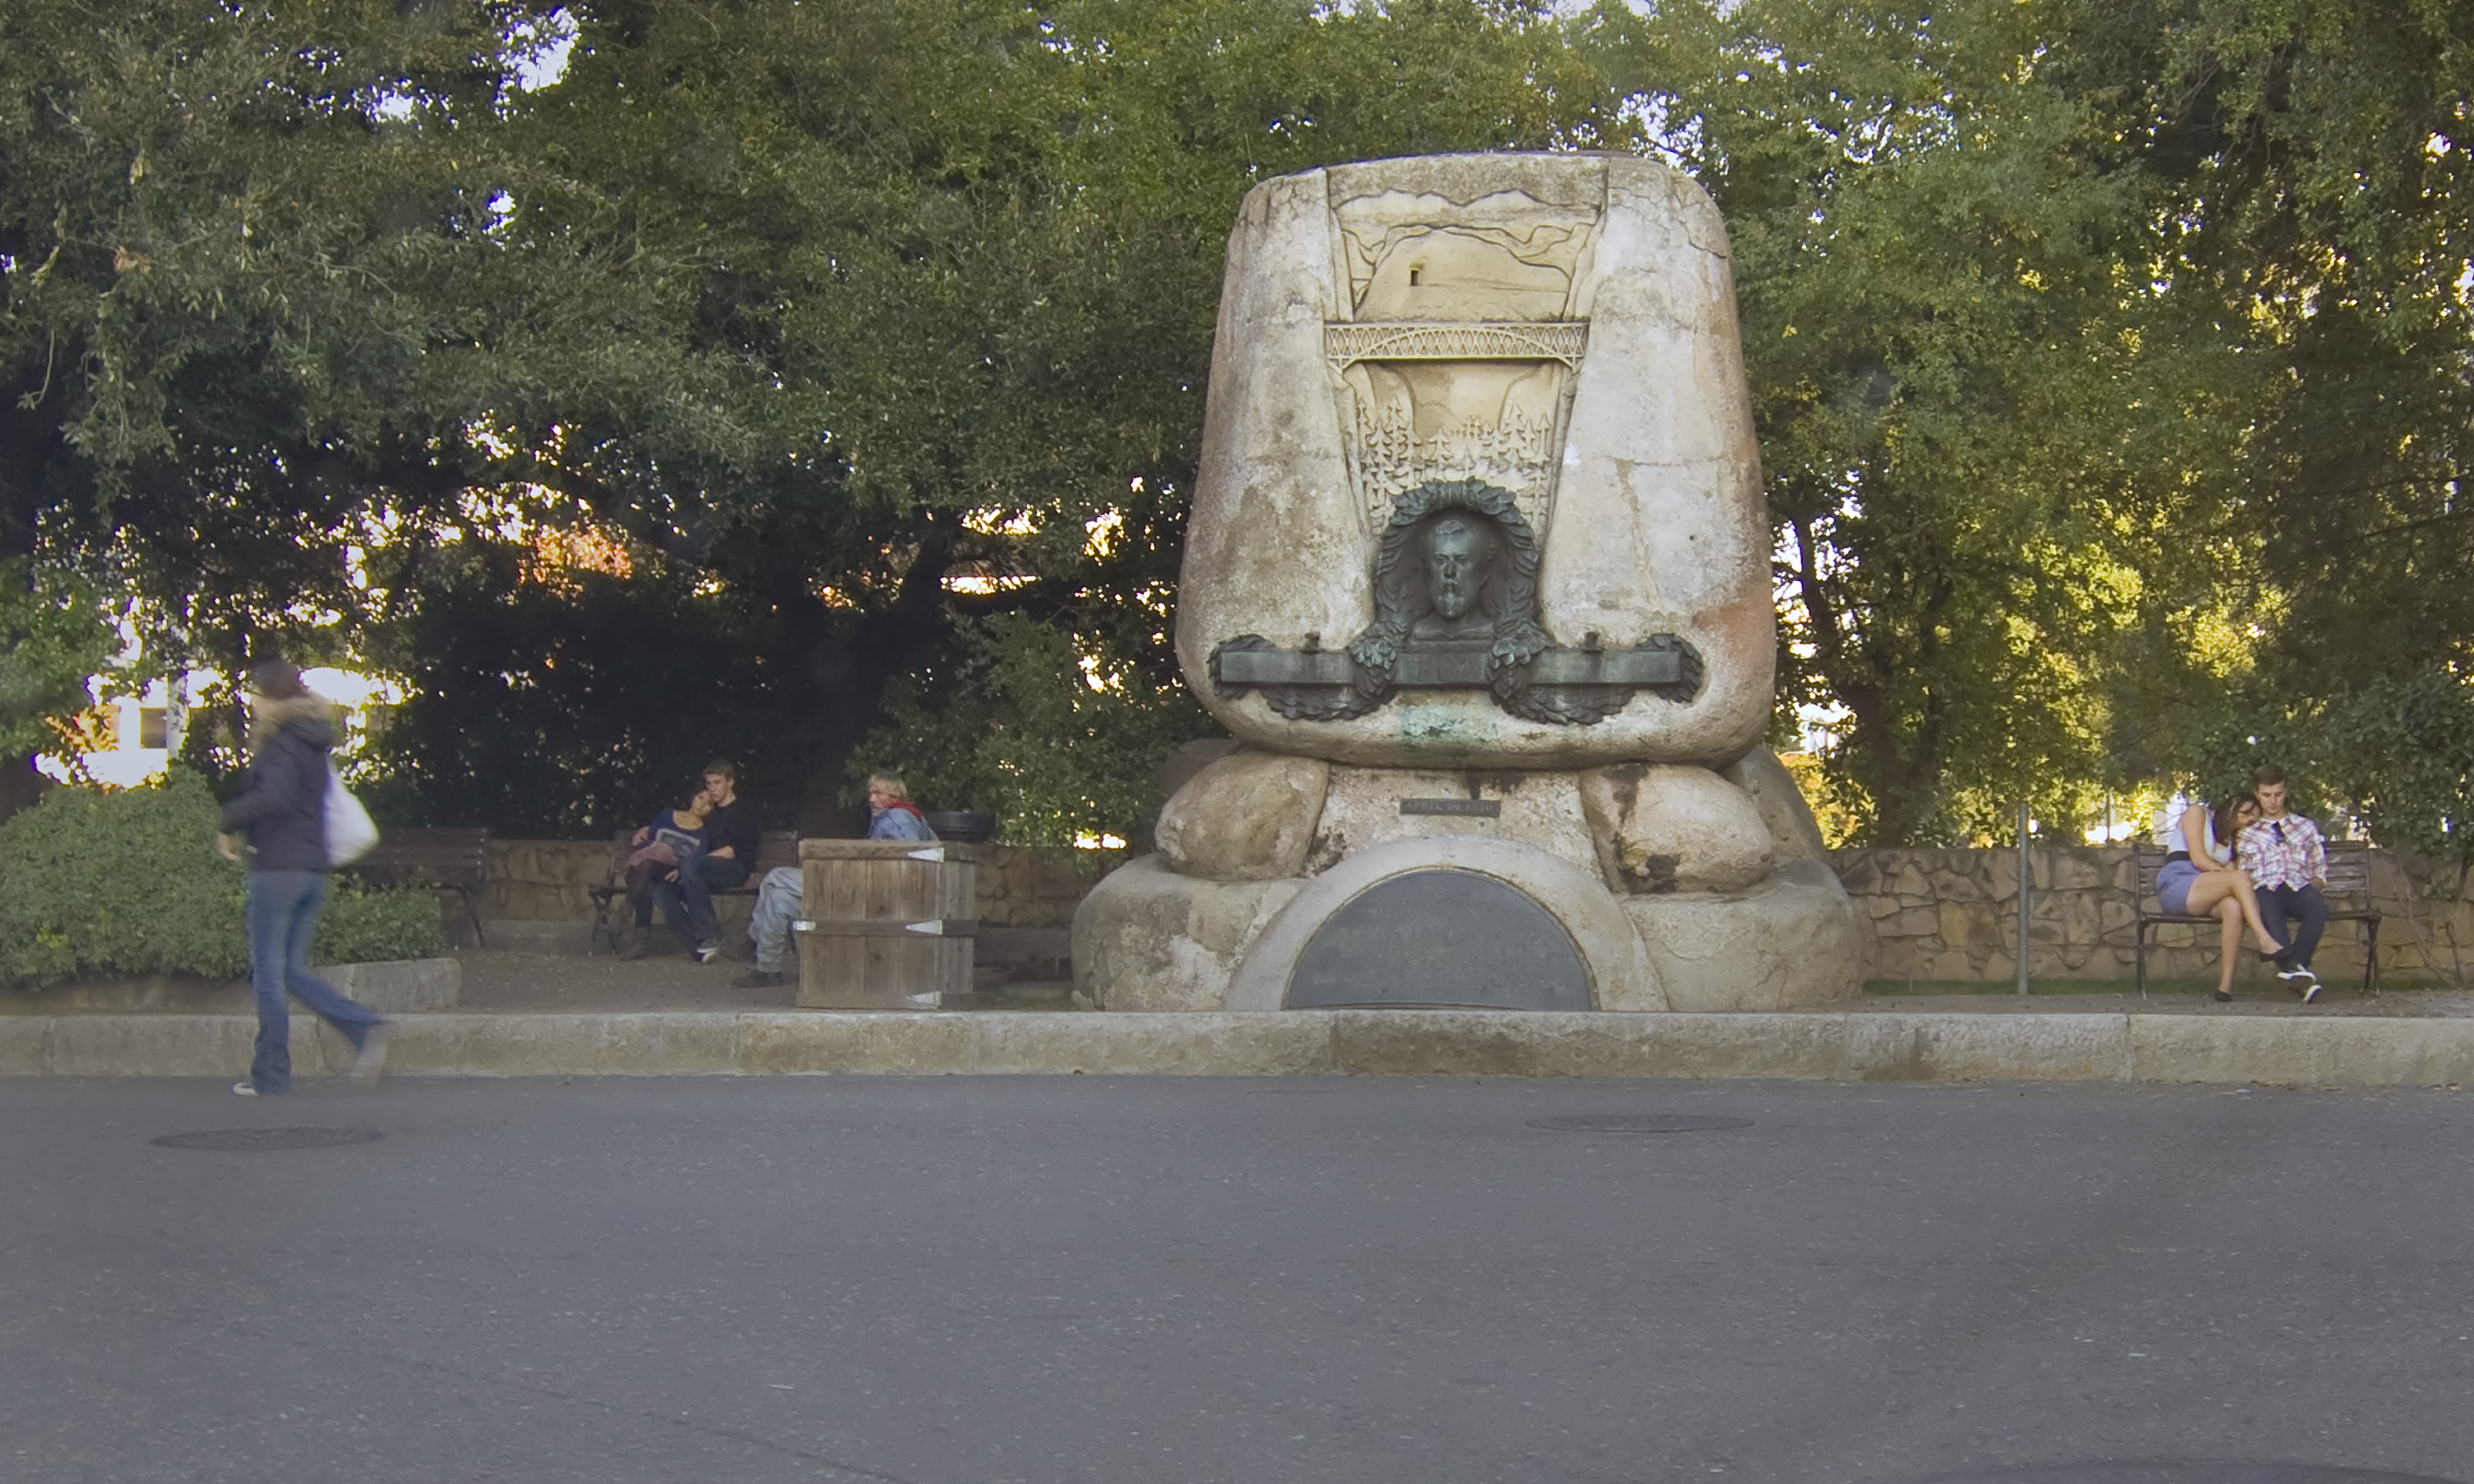
monument, statue, park, sculpture, memorial, fountain, shrine, town square, water feature